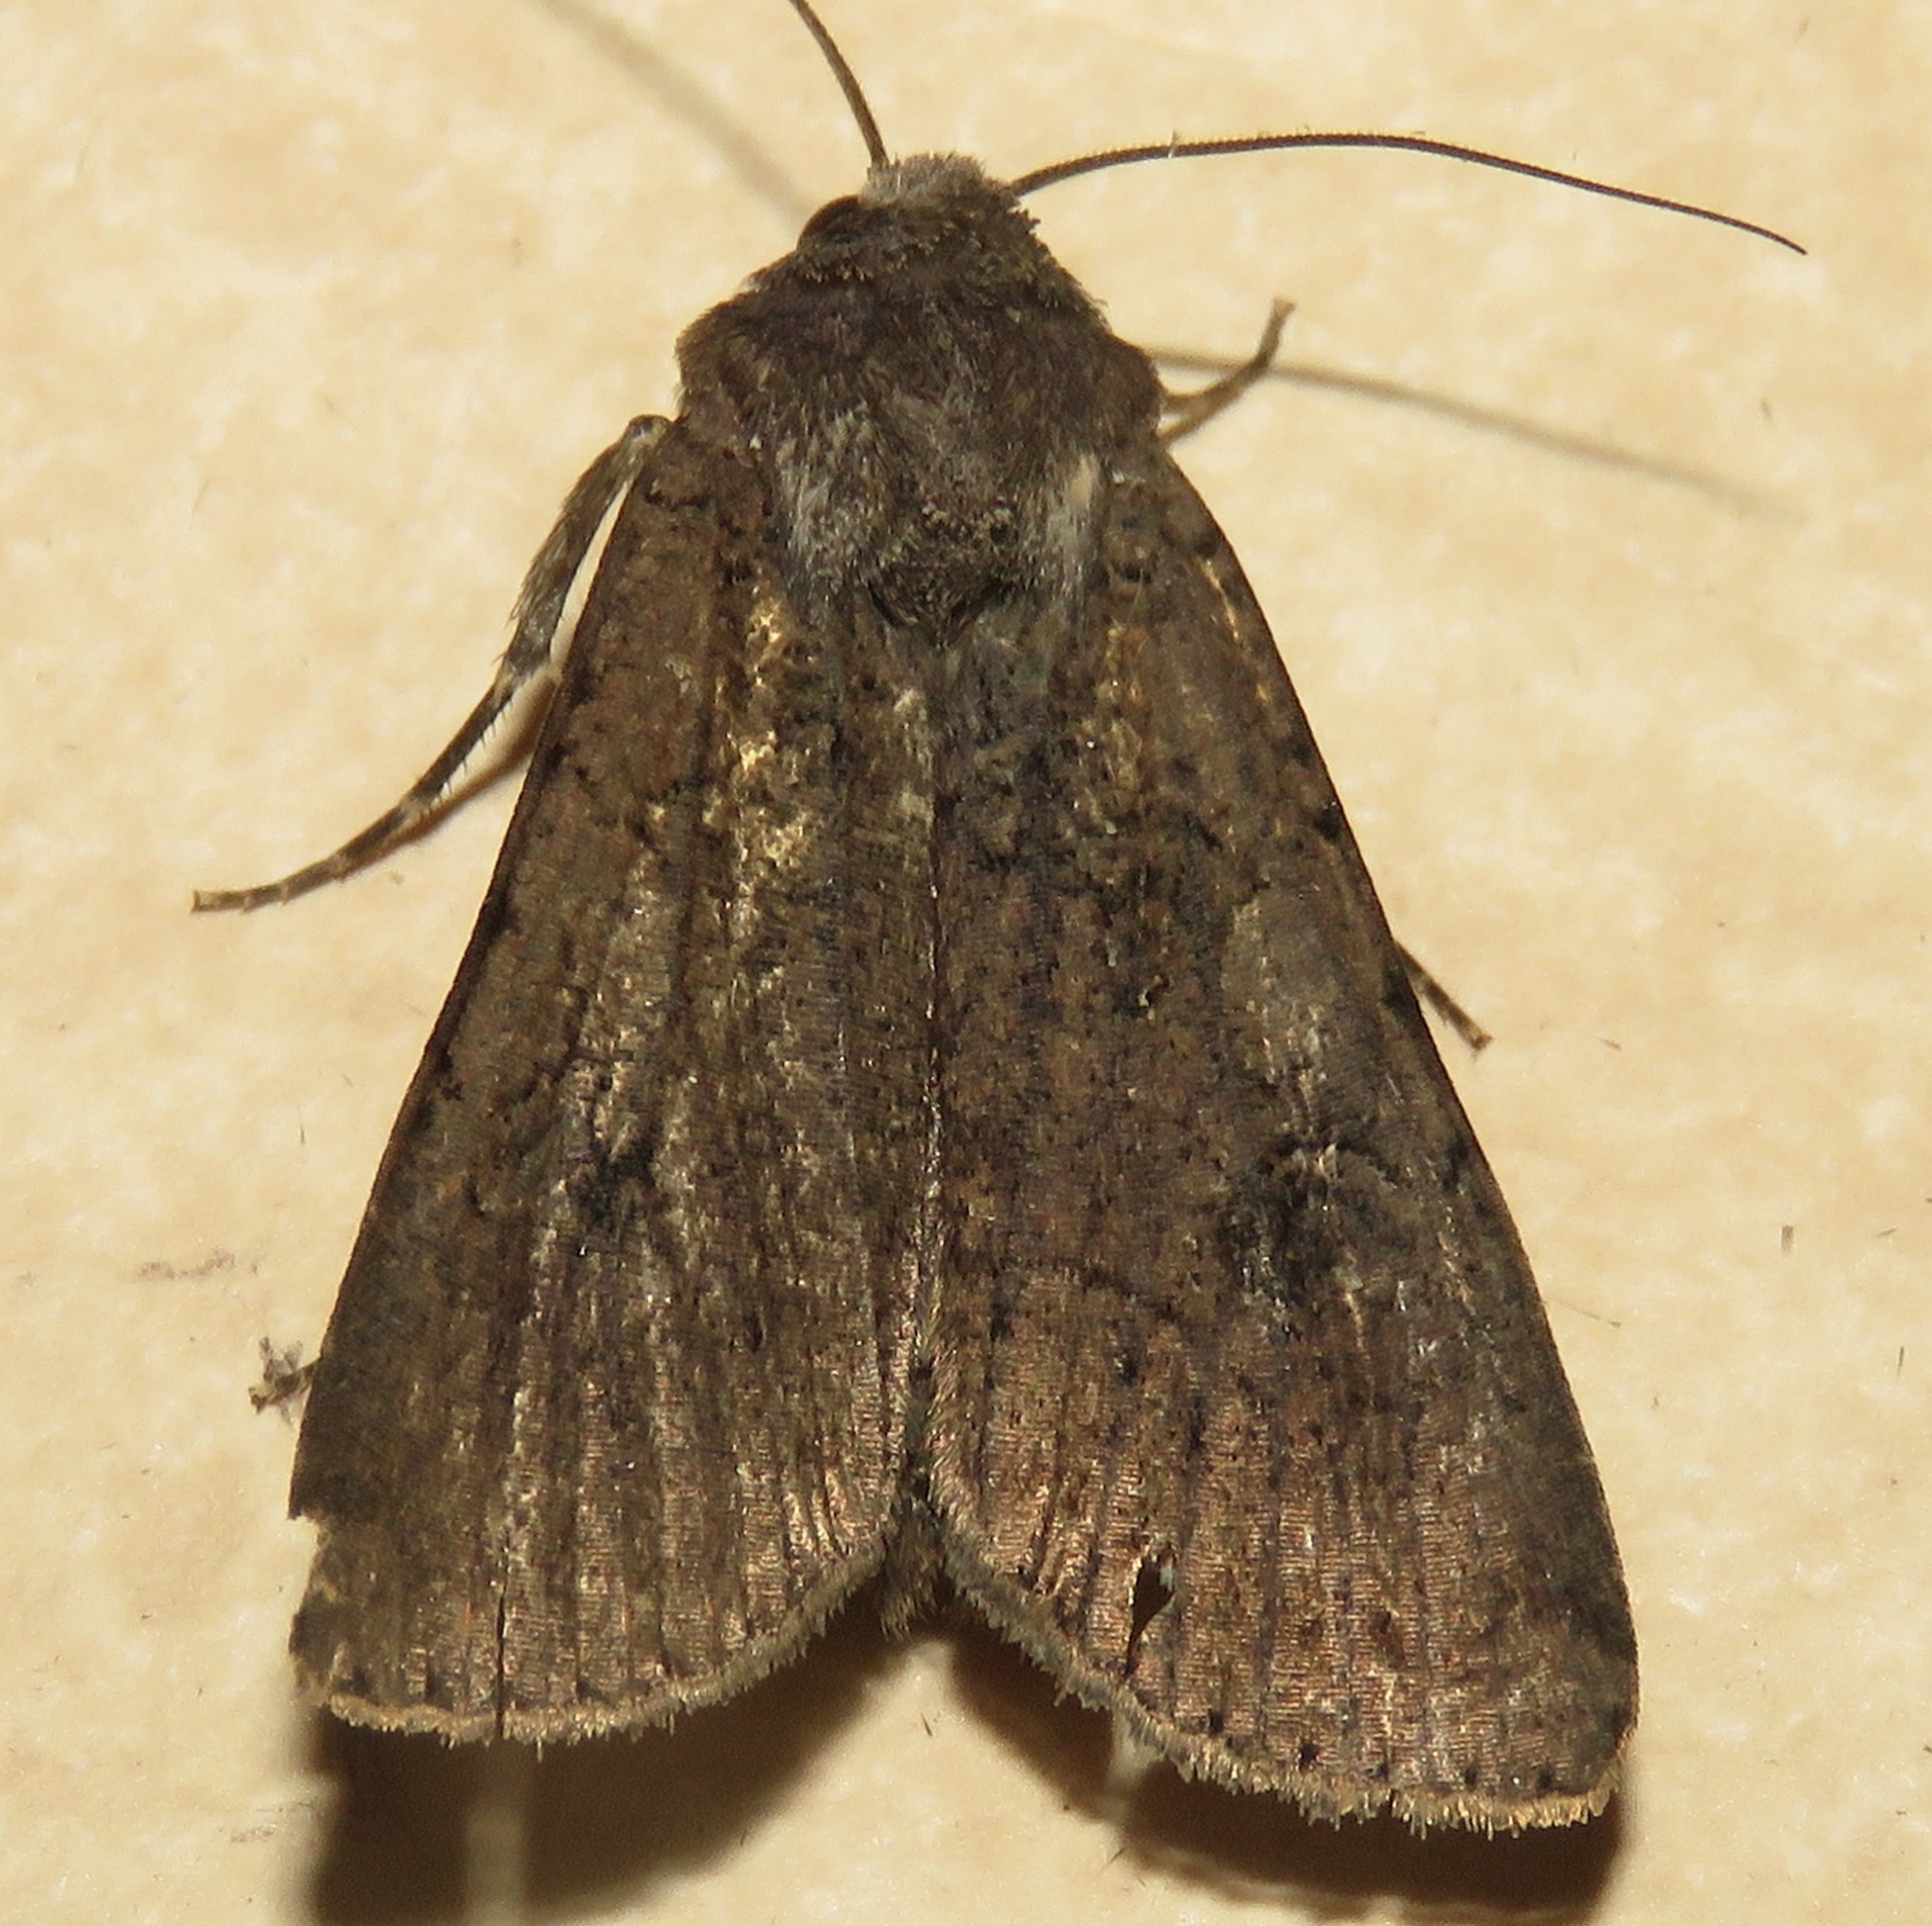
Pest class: cutworms